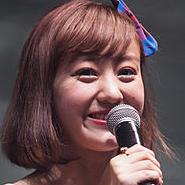
Age: 17